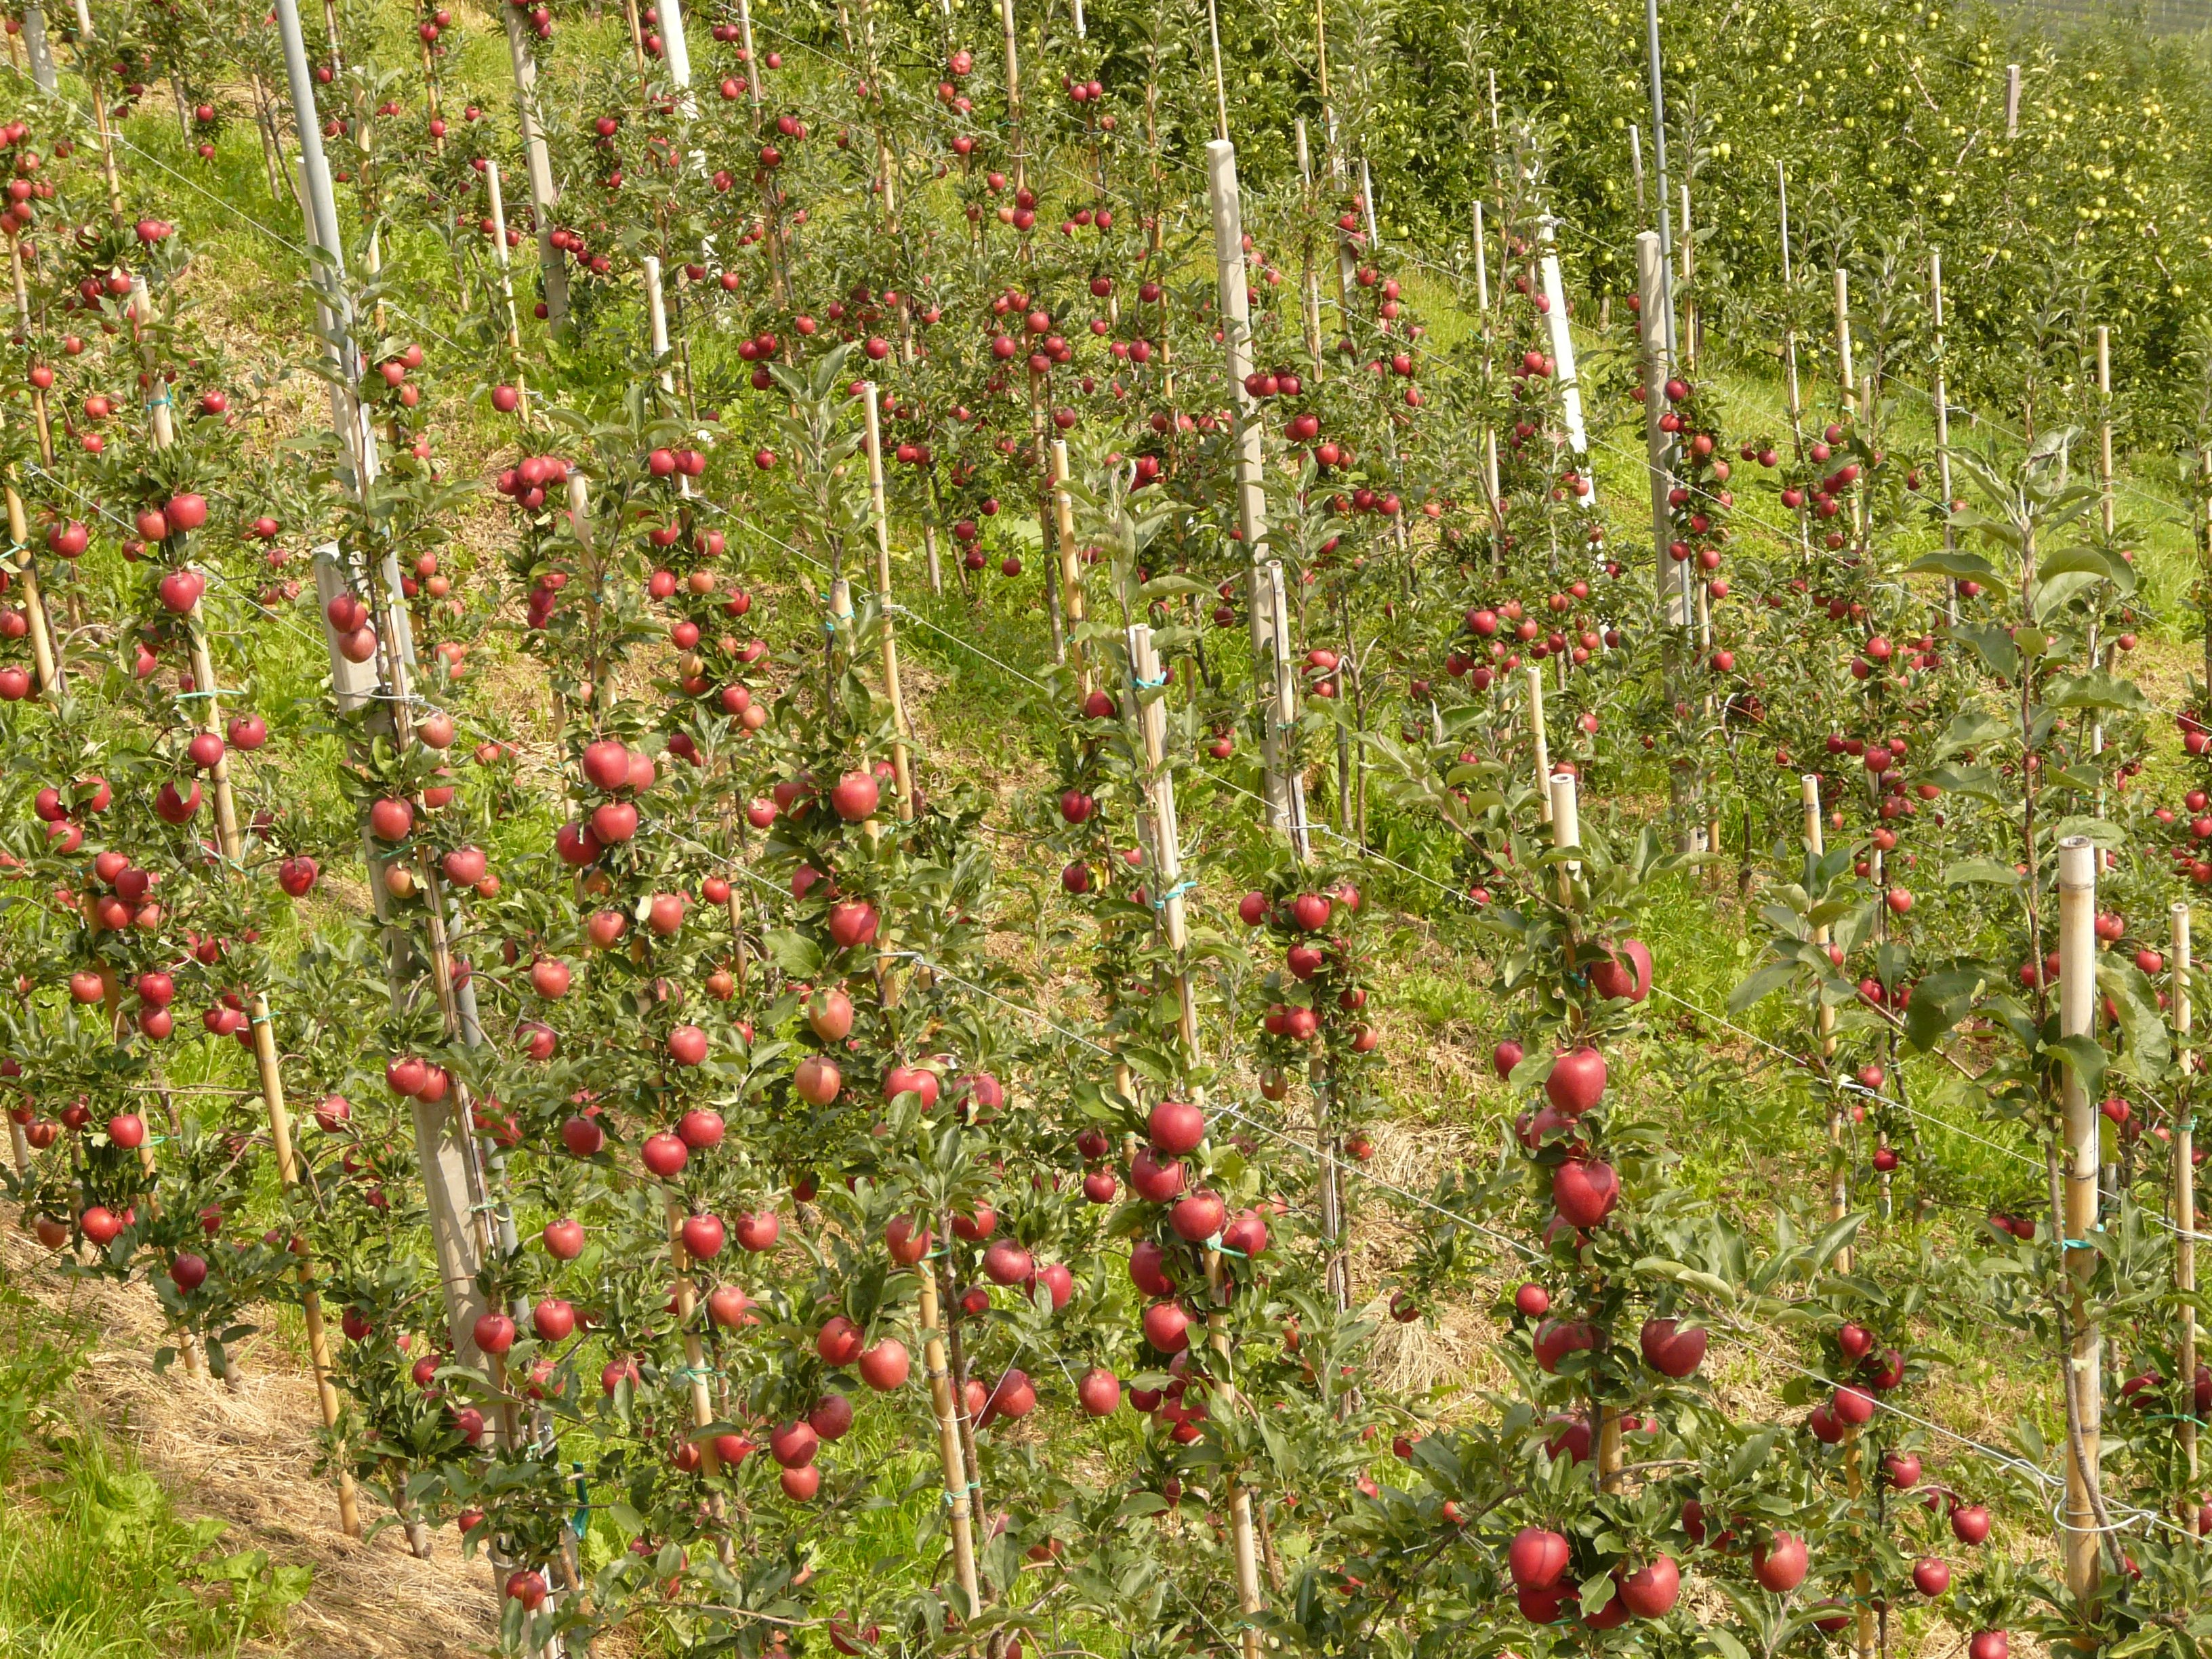
apple, nature, plant, fruit, flower, red, produce, evergreen, botany, healthy, eat, flora, wildflower, shrub, plantation, flowering plant, land plant